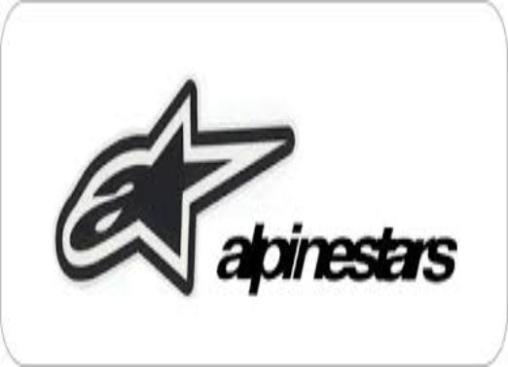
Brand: alpinestars-2
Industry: Clothes